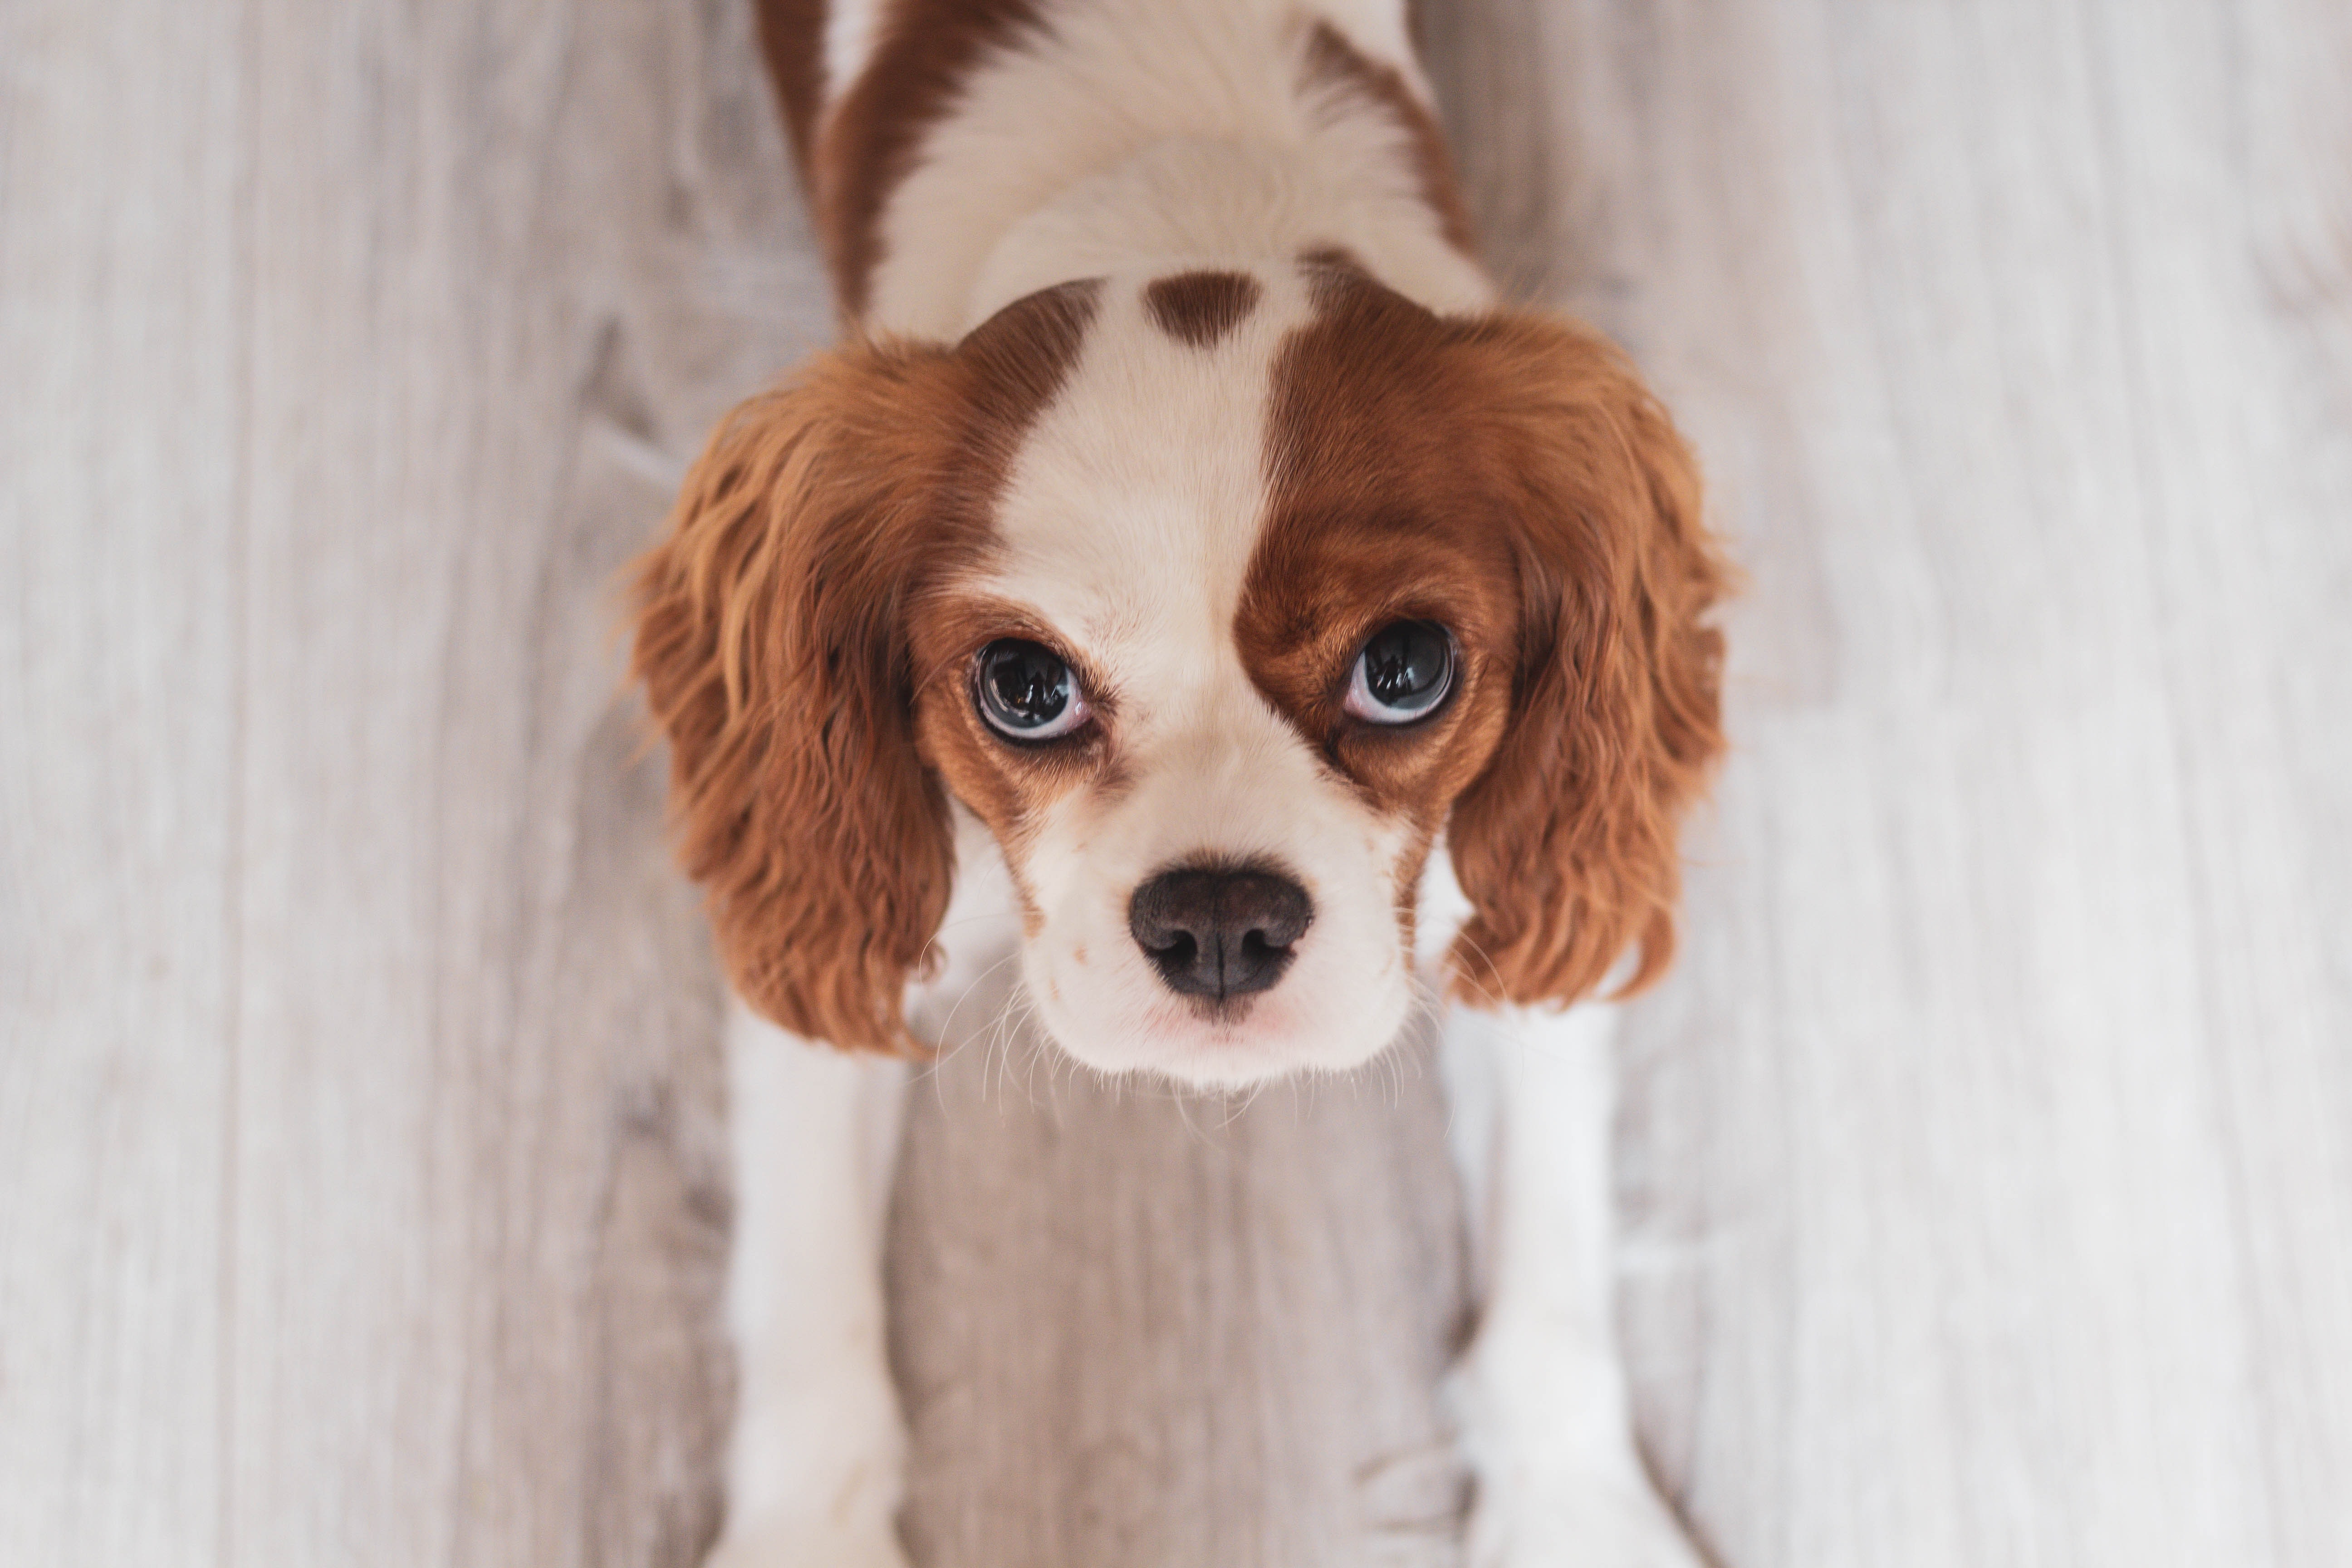
dog, mammal, vertebrate, dog breed, canidae, king charles spaniel, cavalier king charles spaniel, companion dog, phalene, carnivore, spaniel, puppy, snout, sporting group, kooikerhondje, rare breed dog, toy dog, fawn, cocker spaniel